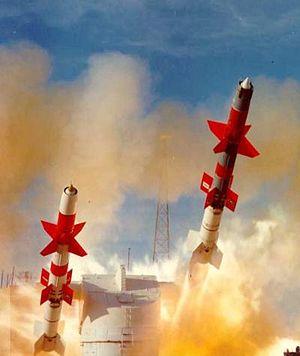
Le RIM-8 Talos est un ancien missile surface-air longue portée embarqué sur certains navires de l'US Navy. Il a été l'un des premiers missiles surface-air installés sur les navires de l'US Navy et le plus grand d'entre eux. Il a été conçu en partie à l'université Johns-Hopkins et par Bendix Corporation. Sa version opérationnelle était fabriquée par Bendix.